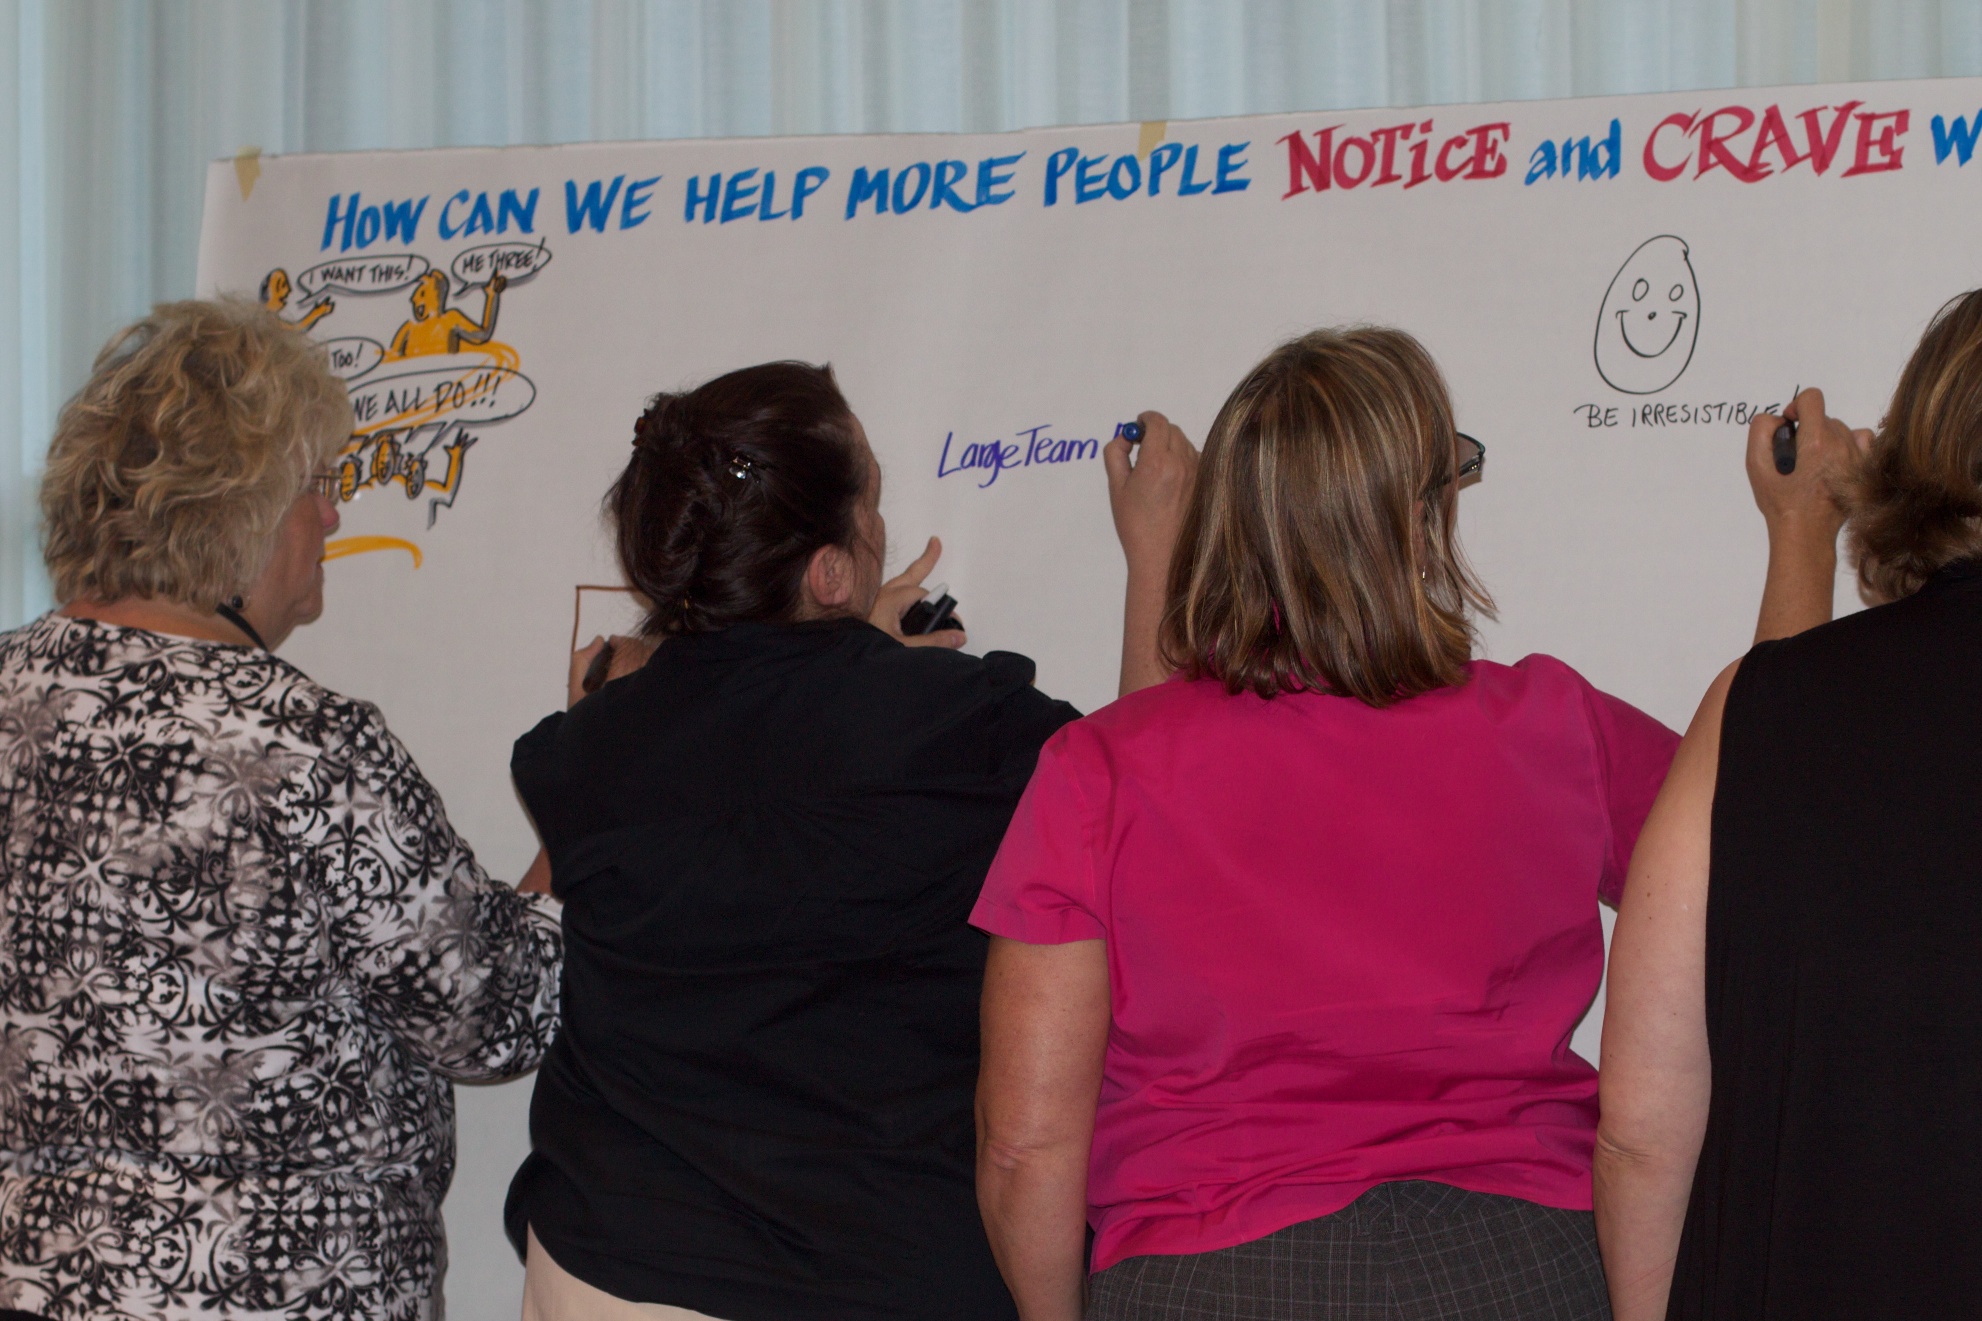
youth, community, ifvp2010